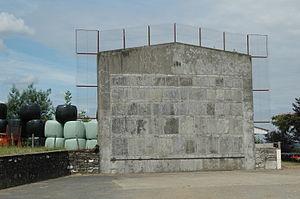
Le fronton d'Arhansus